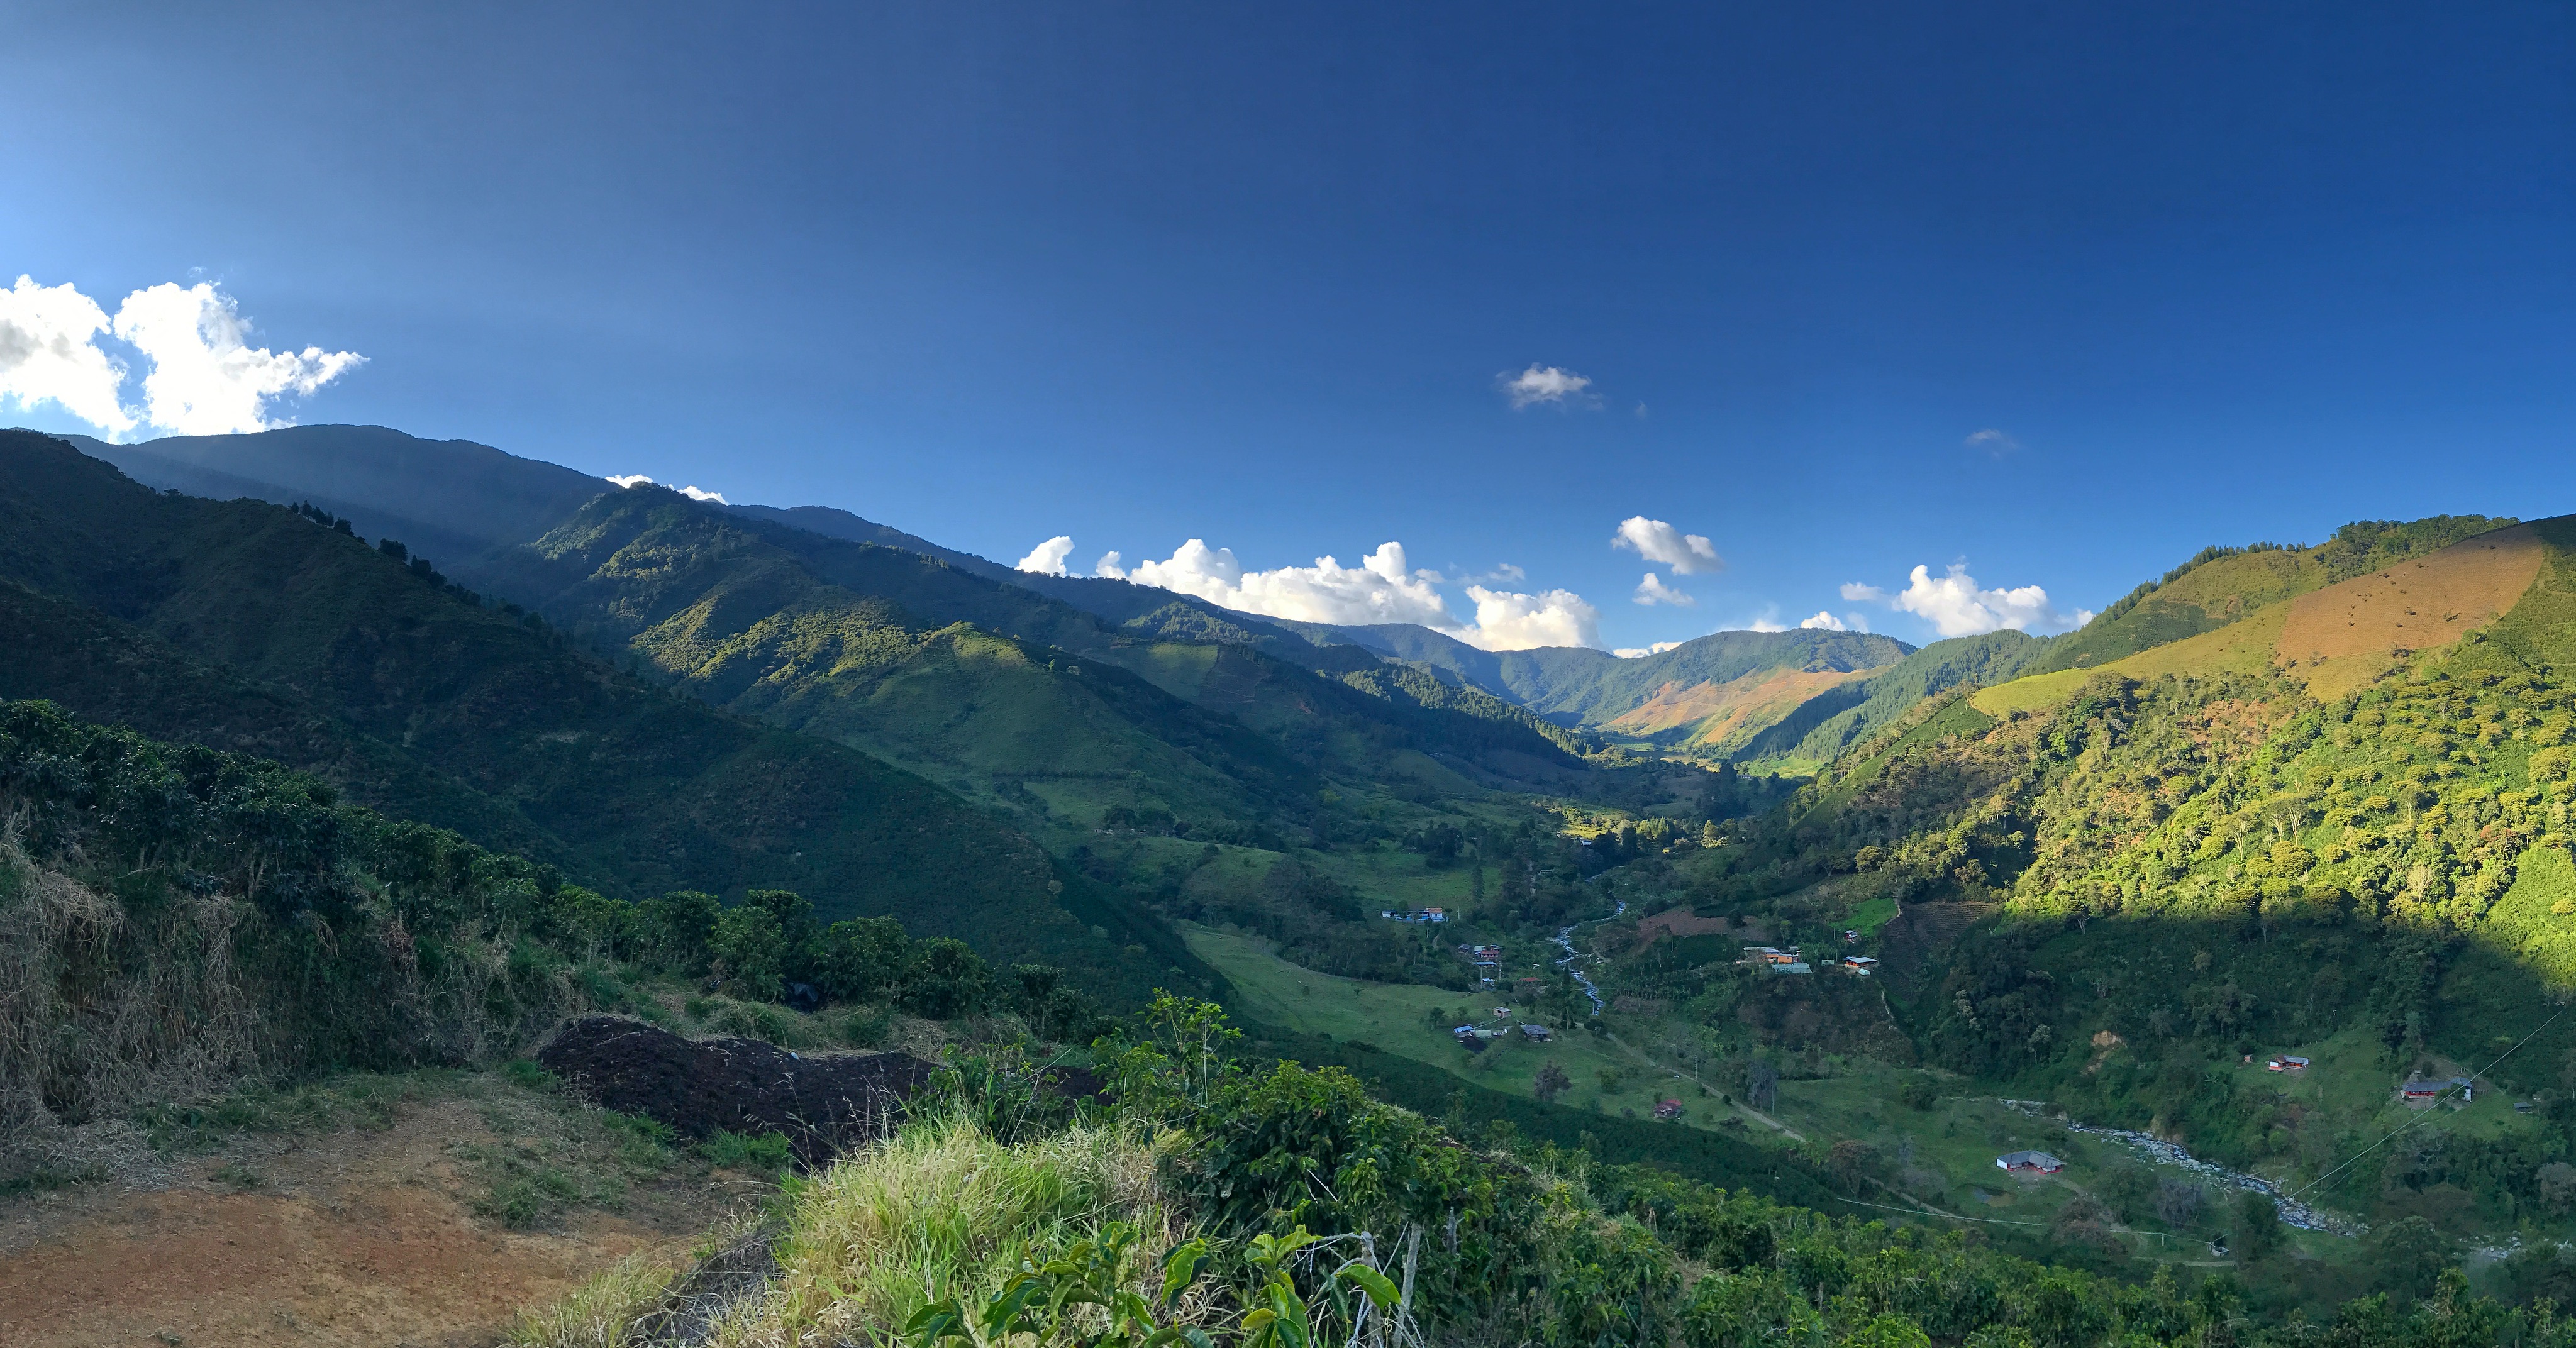
mountains, colombian, national, park, mountainous landforms, mountain, highland, mountain range, nature, natural landscape, hill station, valley, sky, wilderness, ridge, alps, hill, mountain pass, mount scenery, fell, cloud, grassland, massif, national park, grass, tree, landscape, meadow, pasture, panorama, road, terrain, plateau, wildflower, tourism, summit, forest